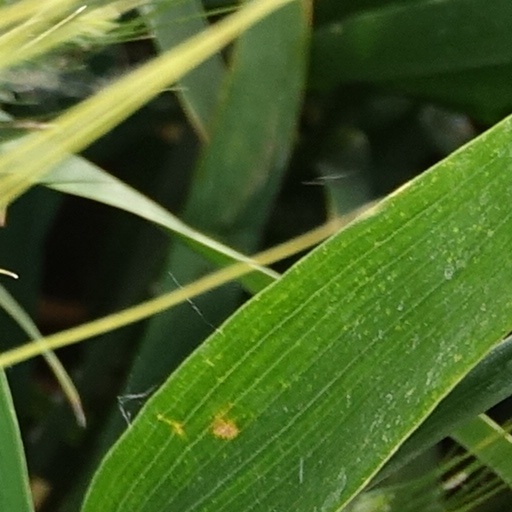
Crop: wheat